Military Band of the Black Sea Fleet

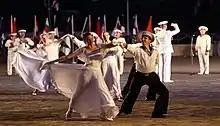
The band at the Indian Navy Day celebrations in 2019.

In 2001, the Ministry of Culture of Russia granted the Orchestra the honor of opening the Festival of Russian Culture in the city of Cannes, France. On February 9, 2012, the 34th Military Band of the Black Sea Fleet was given its current name.